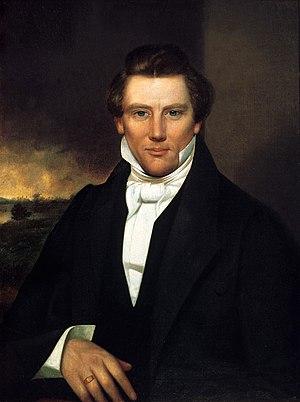
L'Église de Jésus-Christ des saints des derniers jours est une Église chrétienne restaurationniste née dans l'État de New York, aux États-Unis, en 1830. Elle se considère comme une religion révélée. Son siège mondial se trouve à Salt Lake City dans l'Utah. Aux États-Unis, avec 6,16 millions de membres, elle est la quatrième confession chrétienne au sens large du terme. À l'échelle mondiale, elle revendique plus de 16 millions de membres.
Joseph Smith fils ou Joseph Smith II, né le 23 décembre 1805 à Sharon, dans le Vermont, et mort le 27 juin 1844 à Carthage, dans l'Illinois, est une personnalité politique et religieuse, fondateur du mormonisme.